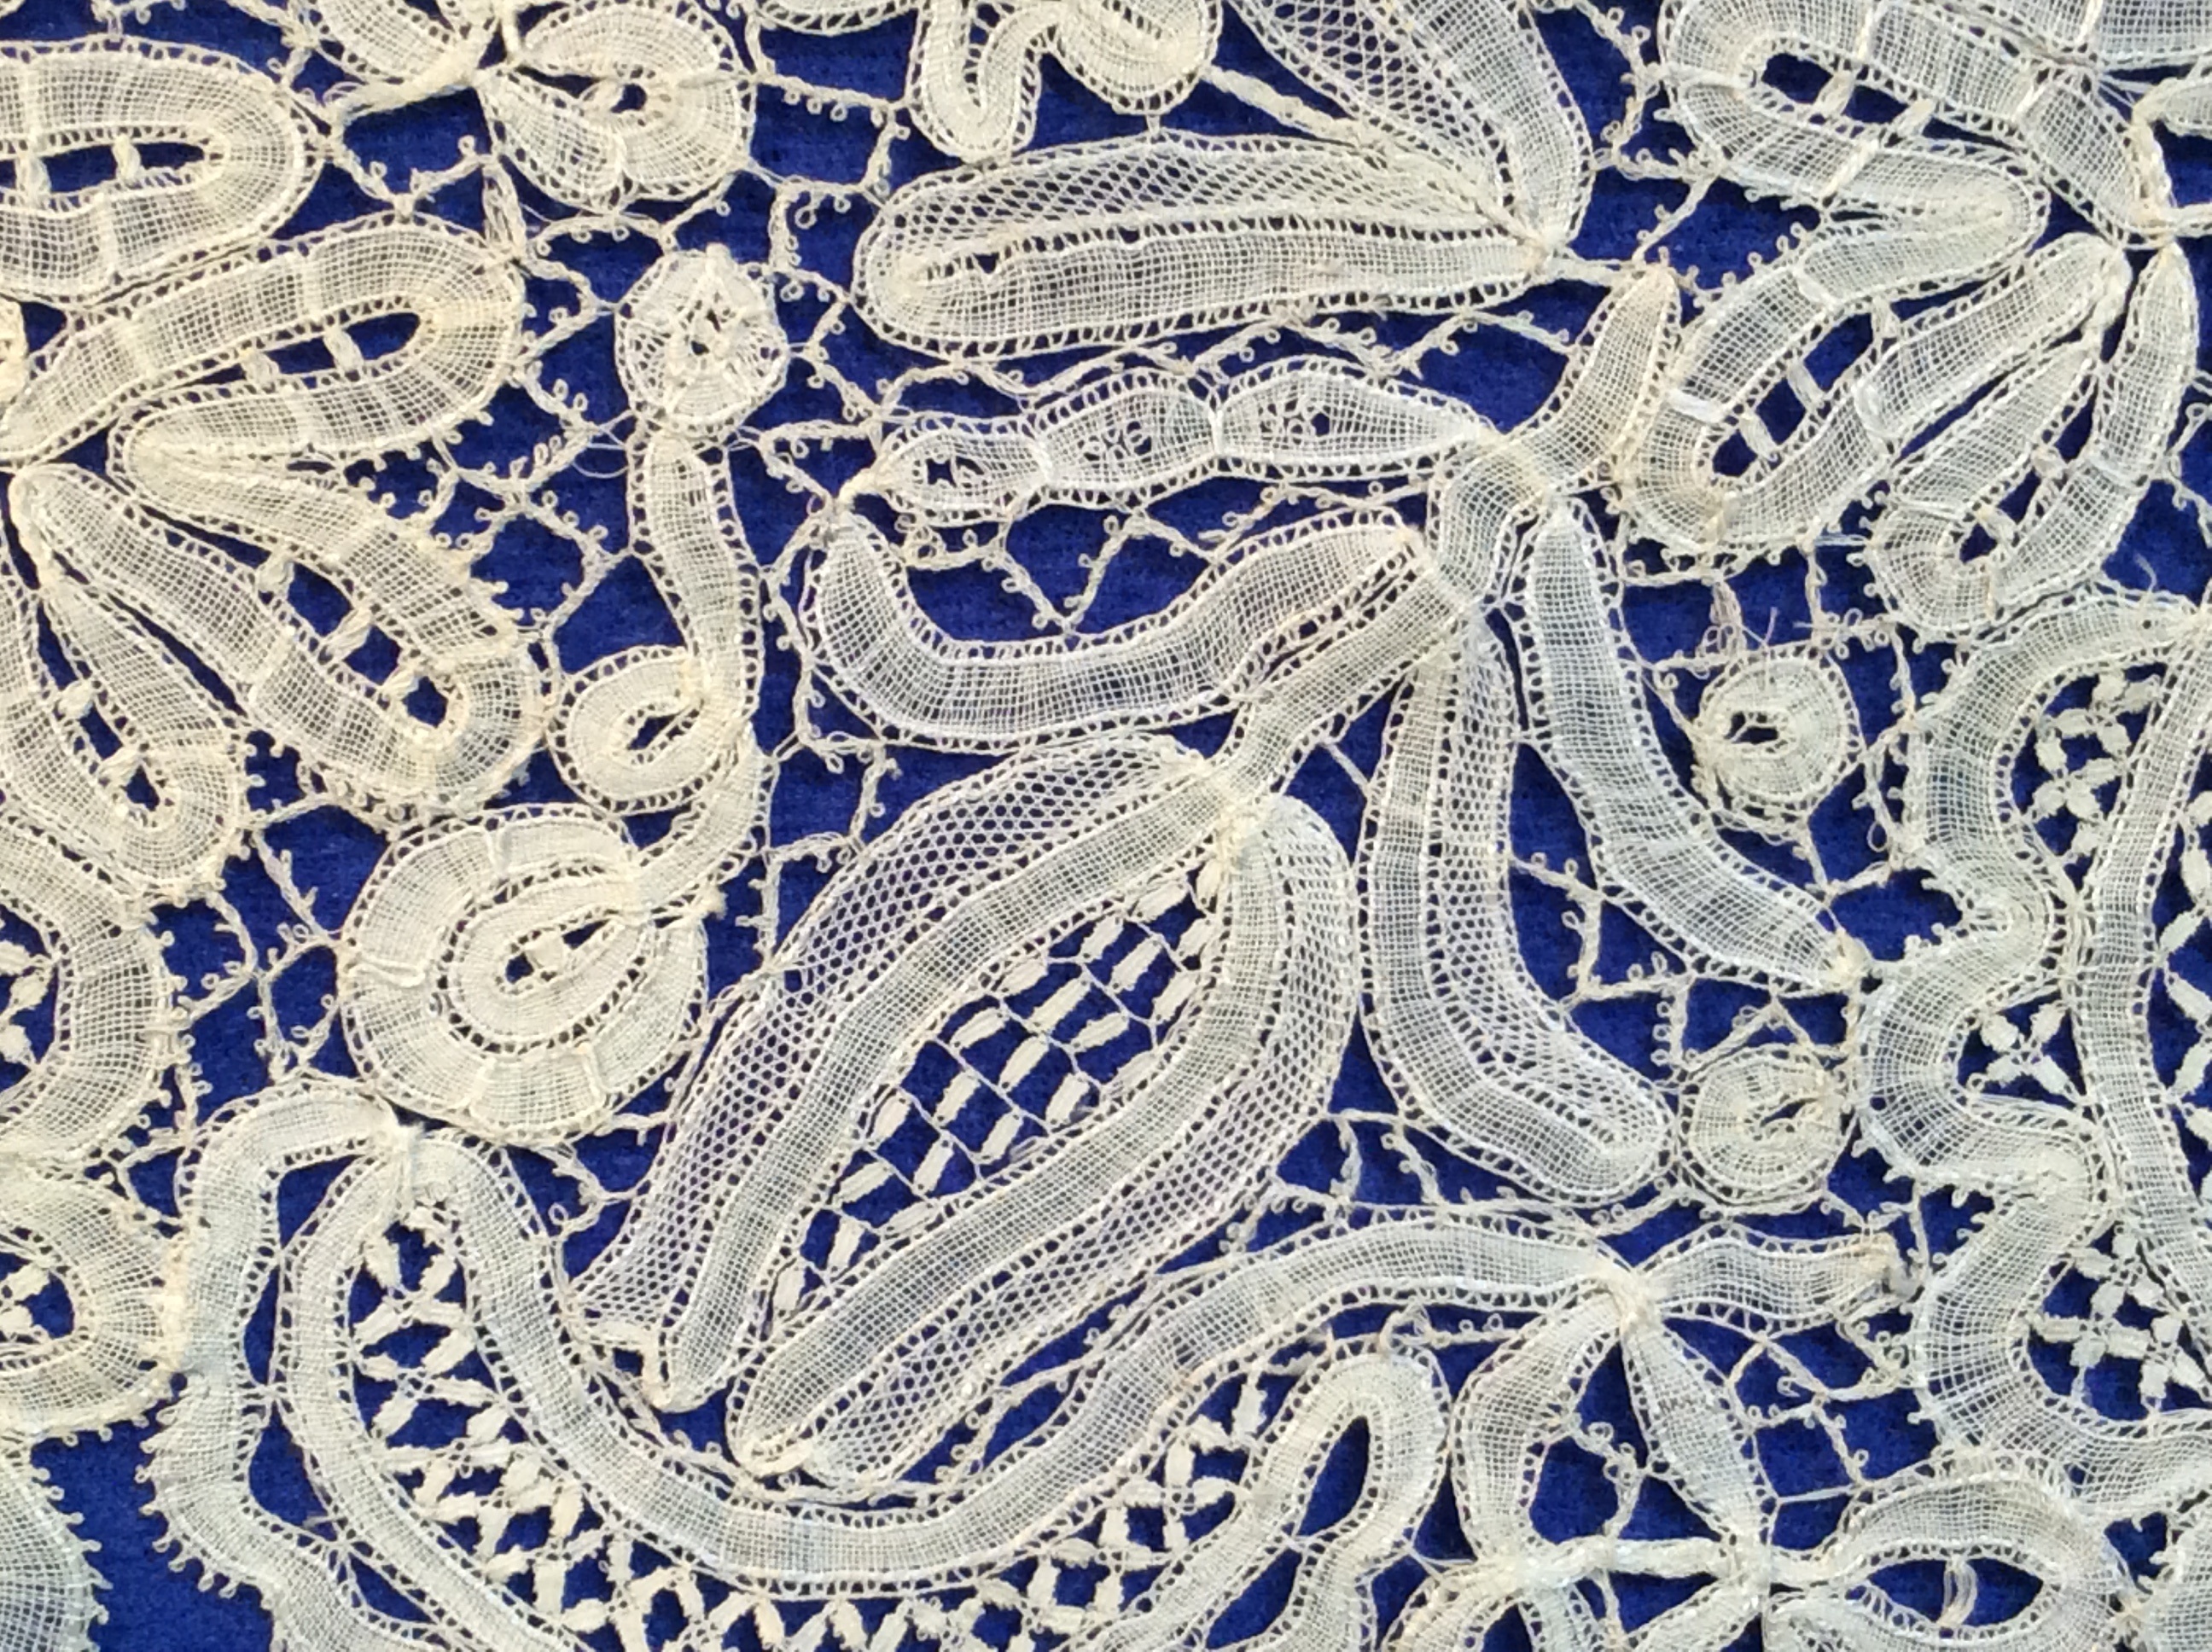
white, pattern, lace, yarn, material, circle, crochet, textile, art, design, english, embroidery, knitted fabric, 19th century, doily, fashion accessory, antique honiton lace